Margański & Mysłowski EM-10 Bielik

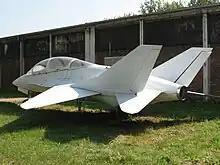
EM-10 Bielik shown with its left wing

The Margański & Mysłowski EM-10 Bielik is a low-cost Polish military training aircraft prototype, built by Margański & Mysłowski Zakłady Lotnicze, and first flown on 4 June 2003. The single-engine aircraft has a composite (mostly carbon fibre) fuselage with a light-alloy aft section, and the pressurized cockpit is fitted with ejection seats.